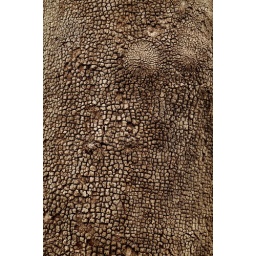
This is actually the bark of a mature plane tree by the river.Shot with a medium format Mir-3 65mm f/3.5 lens.